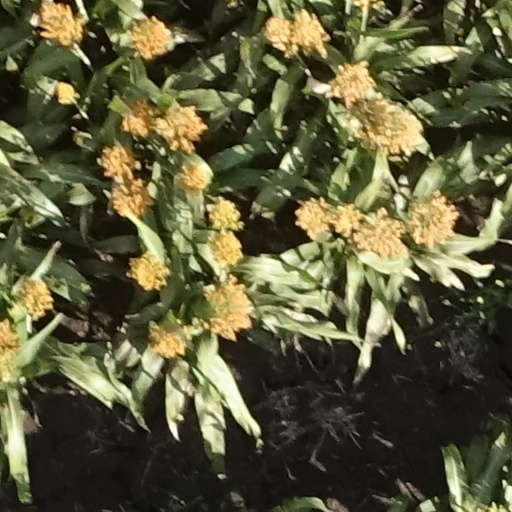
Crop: sorghum